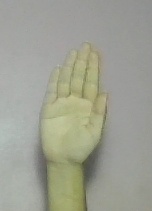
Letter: seen